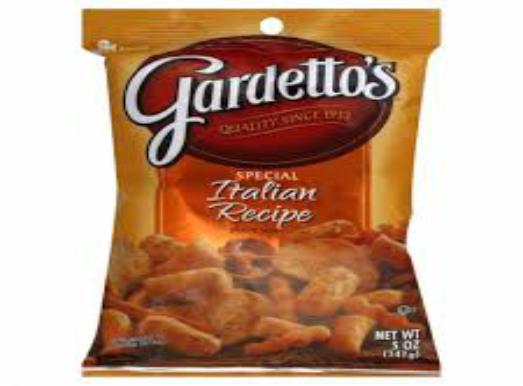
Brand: Gardetto's
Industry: Food